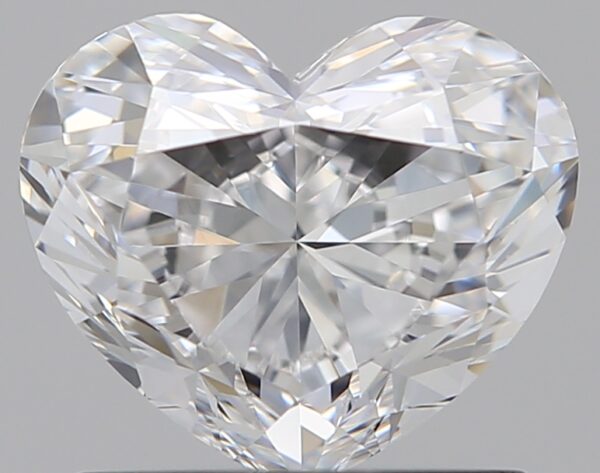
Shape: heart
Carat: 0.92
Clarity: IF
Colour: E
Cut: GD
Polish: EX
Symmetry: VG
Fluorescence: N
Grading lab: GIA
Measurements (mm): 5.74 x 6.73 x 3.68